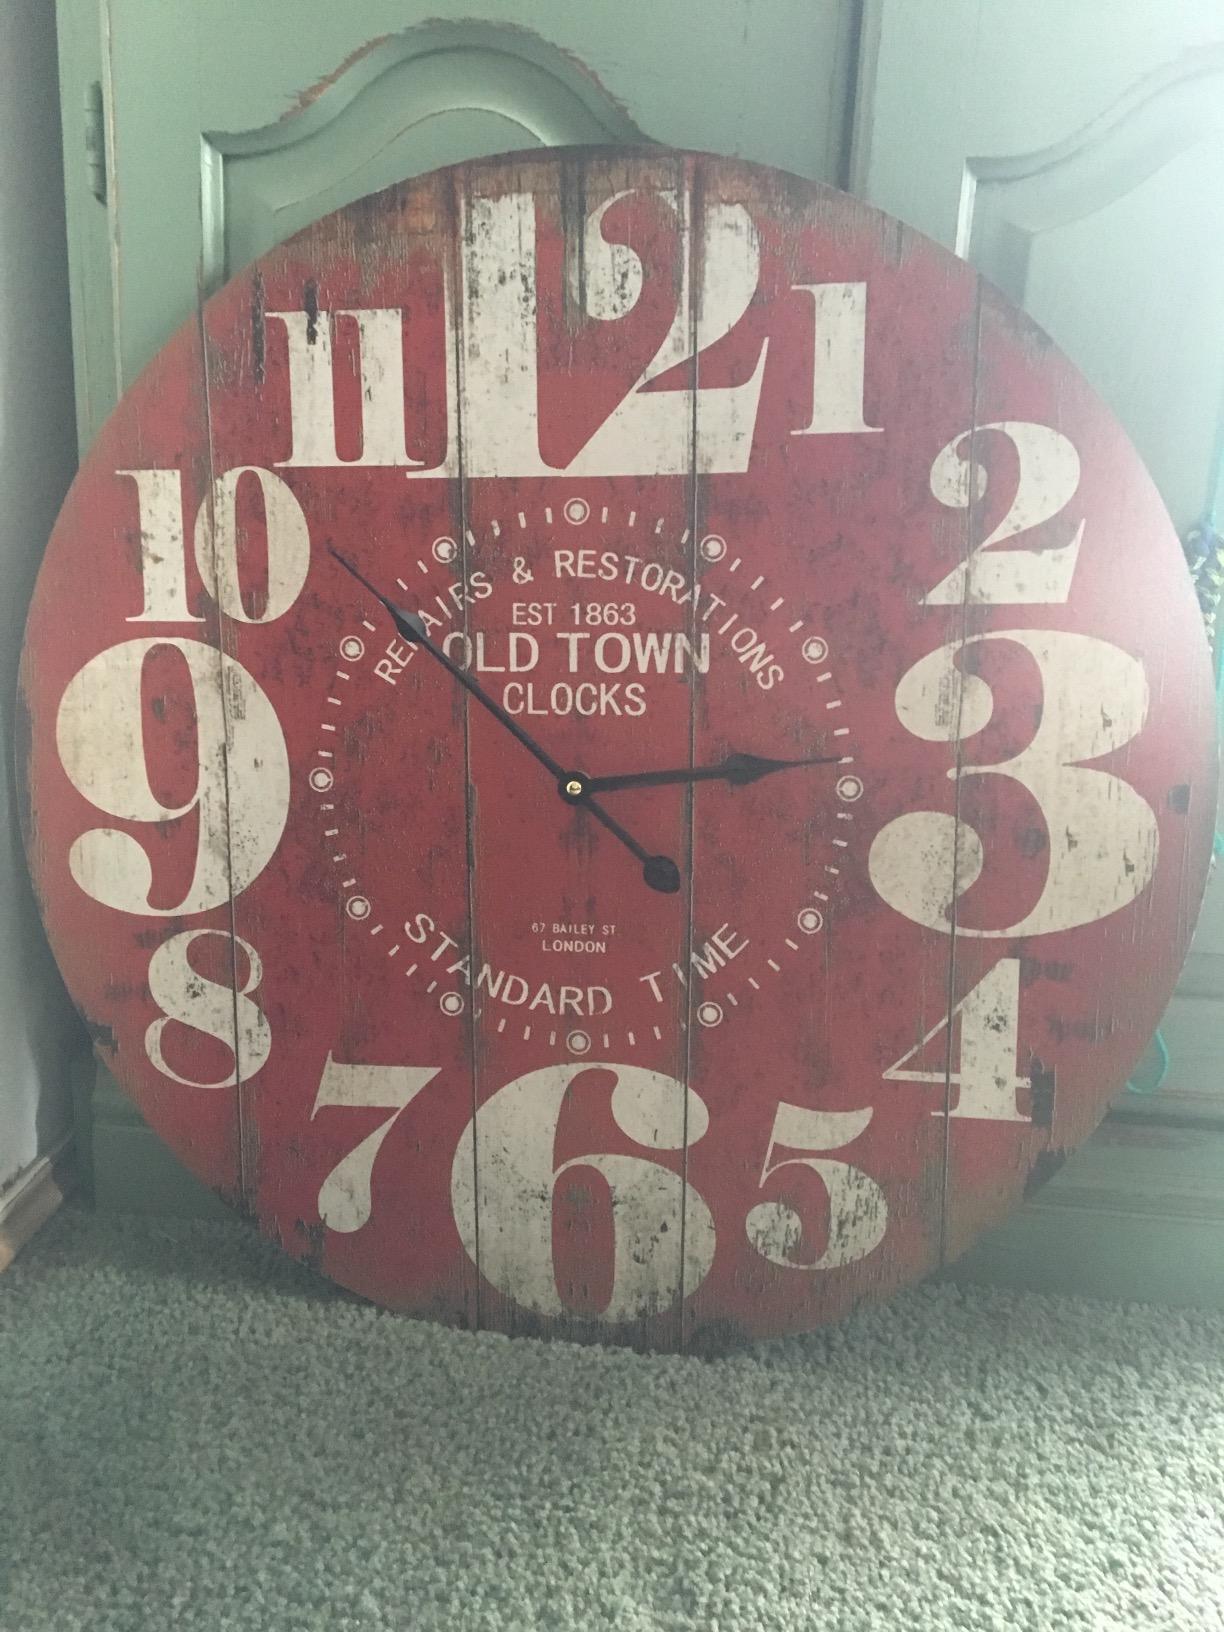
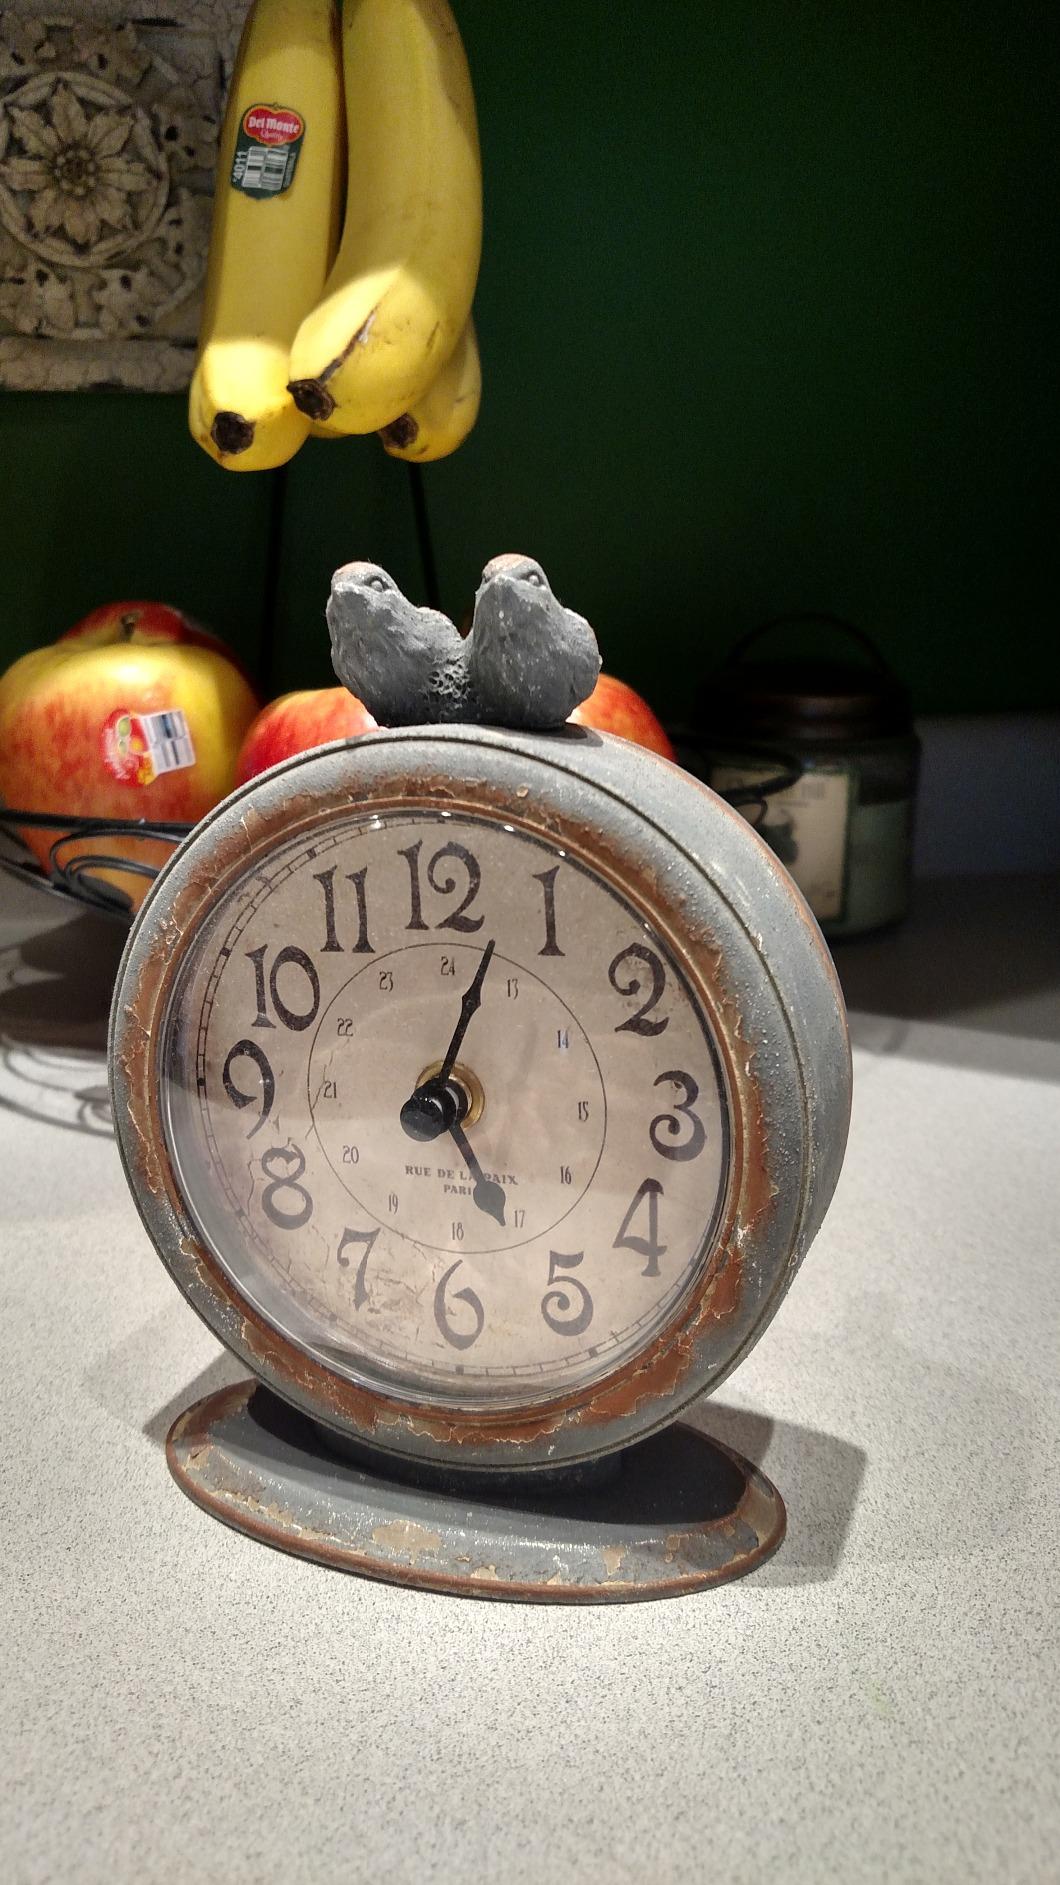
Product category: clock
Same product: no